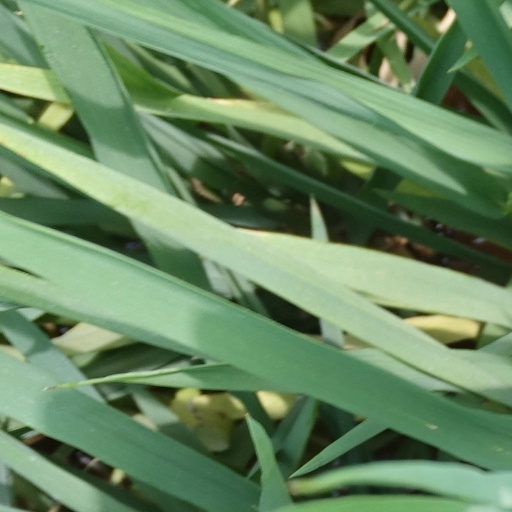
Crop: rice